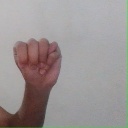
अक्षर: म